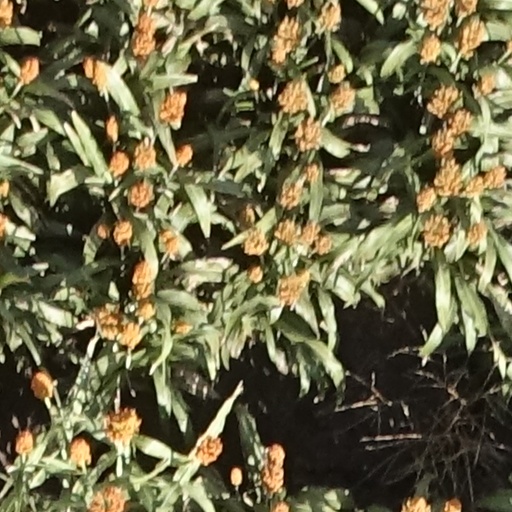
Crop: sorghum